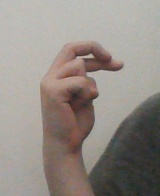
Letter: zay